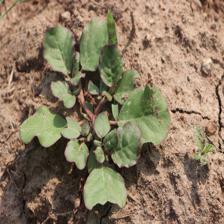
Label: BroadLeafWeed